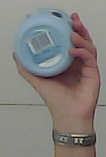
Product: nivea_baby